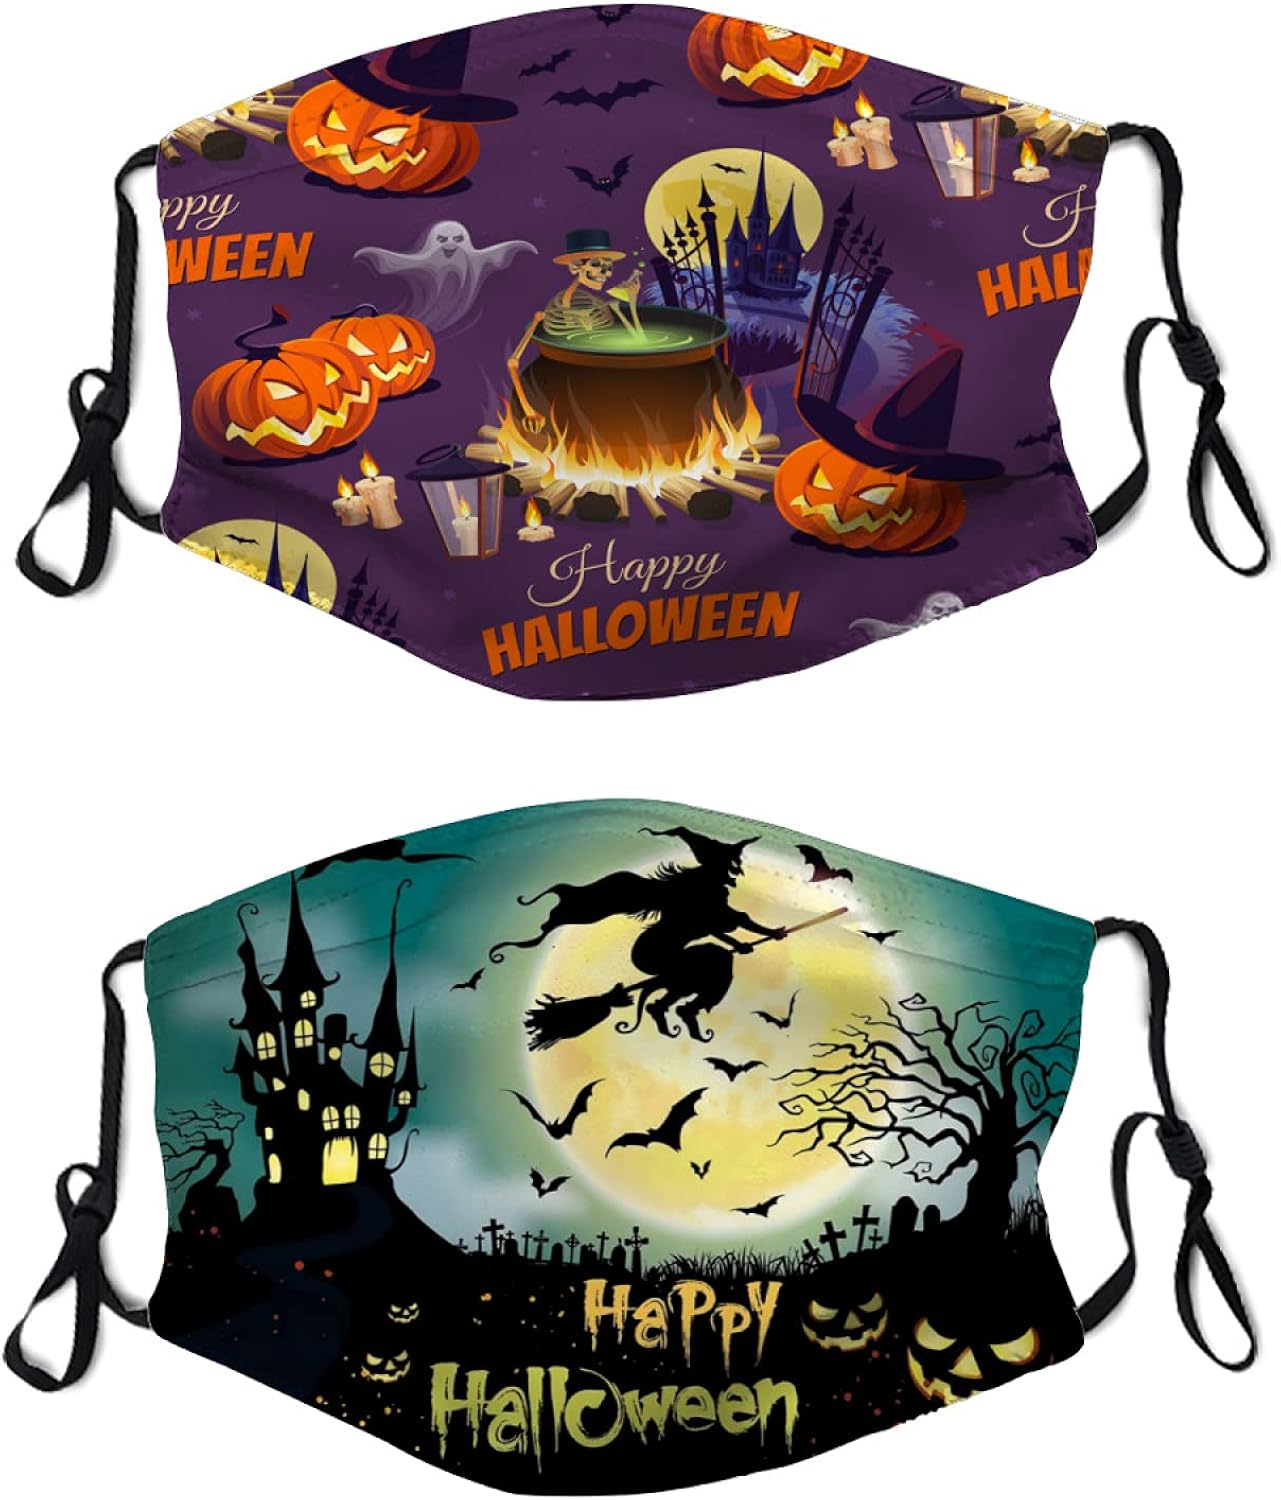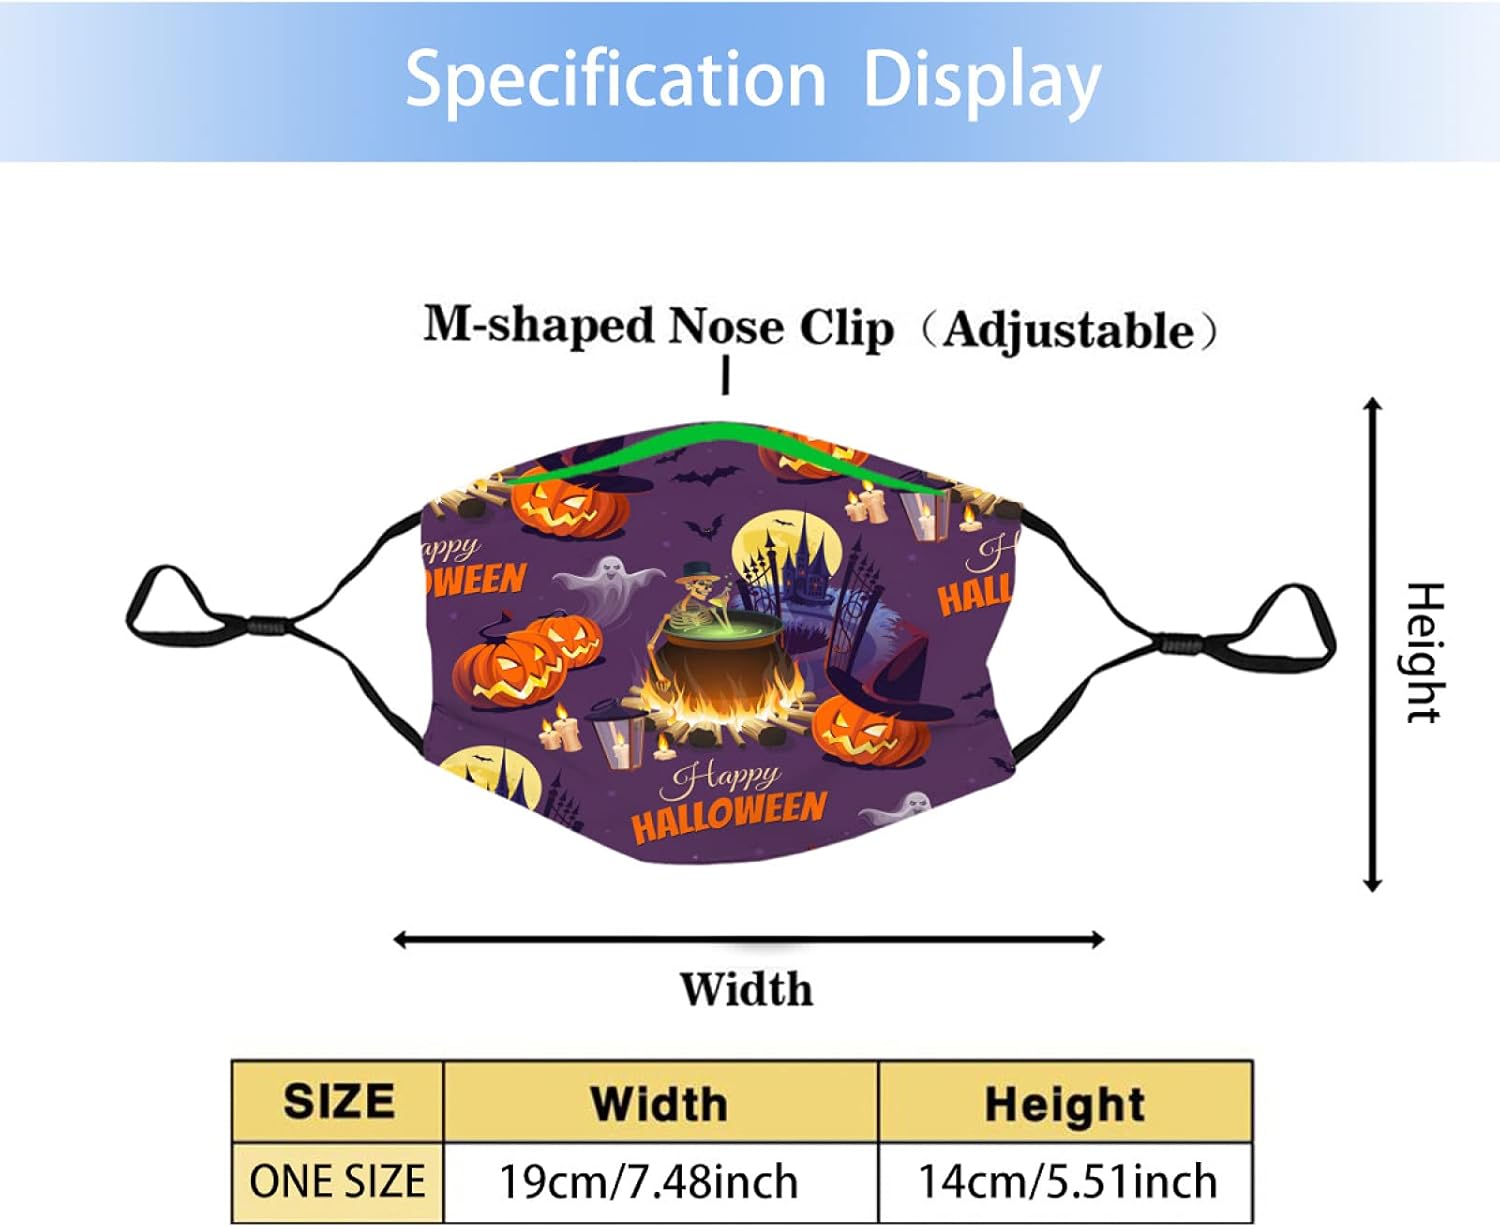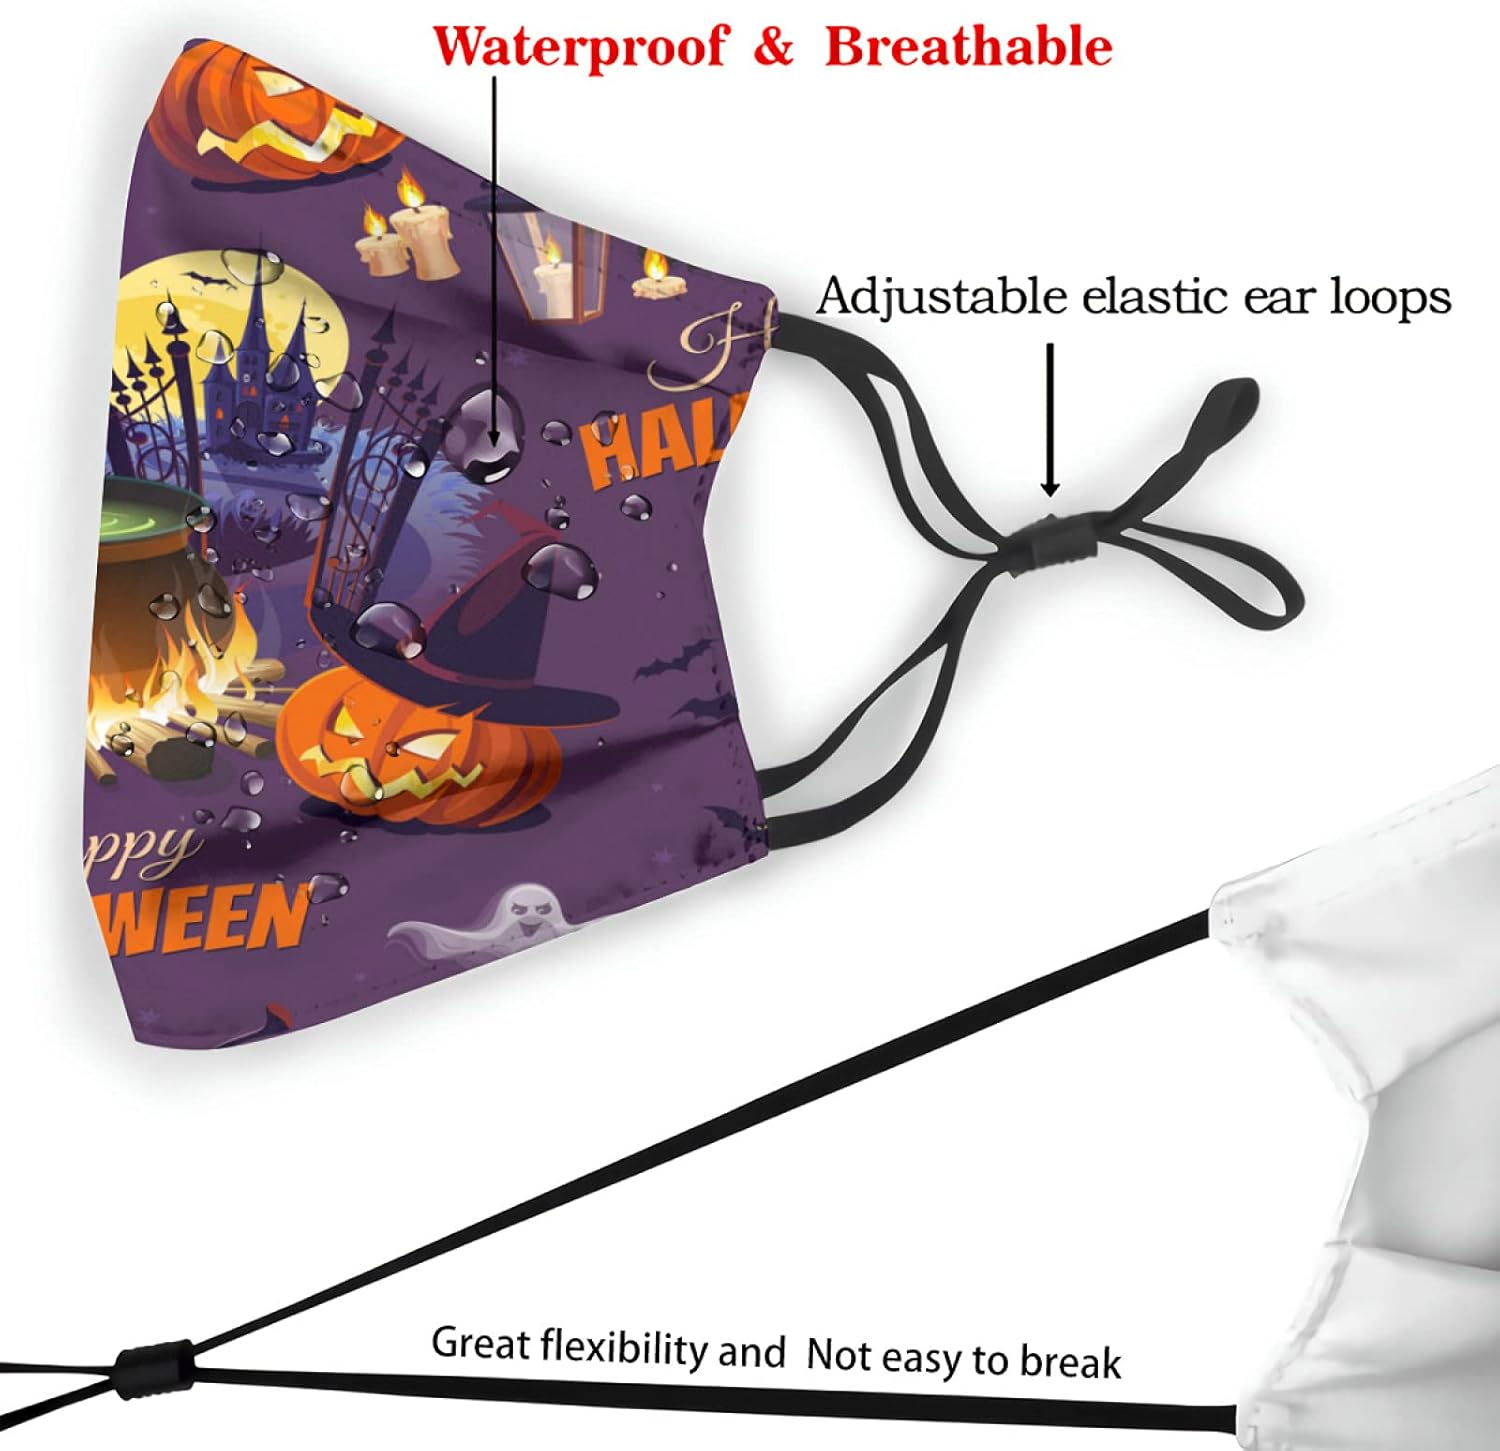
Tanksun Happy Halloween Skull Boo Pumpkins Face Mask, Washable Reusable Adjustable And Breathable Fashion Scarf With 4 Filters for Women Men Adults Teens, One Size
Category: AMAZON FASHION
Product DescriptionOur patterned face masks meet the current needs of dust-proof, cold-proof, and decoration, and the packaging is exquisitely designed. It is the best choice as a gift. Our brand adheres to the principle of customer first, you can have any questions Consult us at any time, we will answer you as soon as we see it, you can buy with confidence. Don't hesitate any more and buy now. Our masks will not disappoint you.SpecificationAdult UnisexNoteBecause the printing and measuring methods are all made manually, please allow slight errors in the product.
Features: Adjustable closure